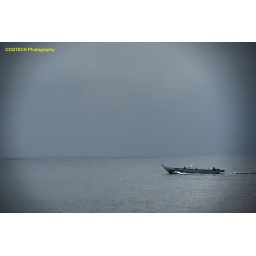
A lone boat throlling the sea water of Pontian. The pic was taken early in the morning. The surrounding was quite hazy.